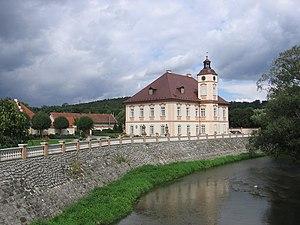
Štěnovice est une commune du district de Plzeň-Sud, dans la région de Plzeň, en République tchèque. Sa population s'élevait à 2 071 habitants en 2018.